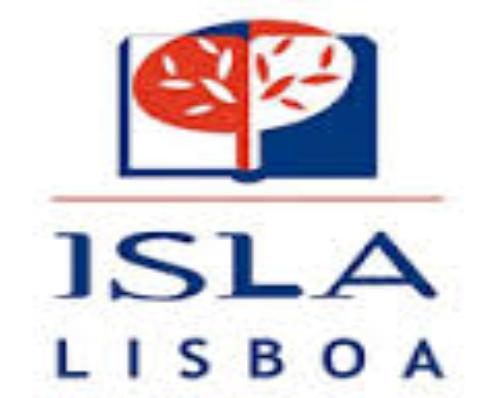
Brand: Isla-2
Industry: Others